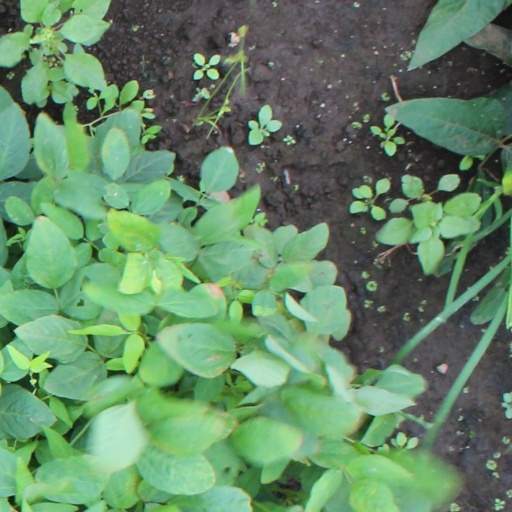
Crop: soybean